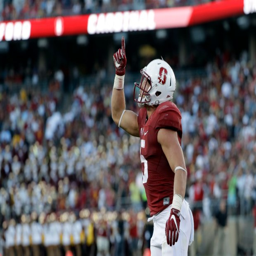
american football team running back american football player celebrates after a-yard touchdown run against filming location during the first half of a college football game .